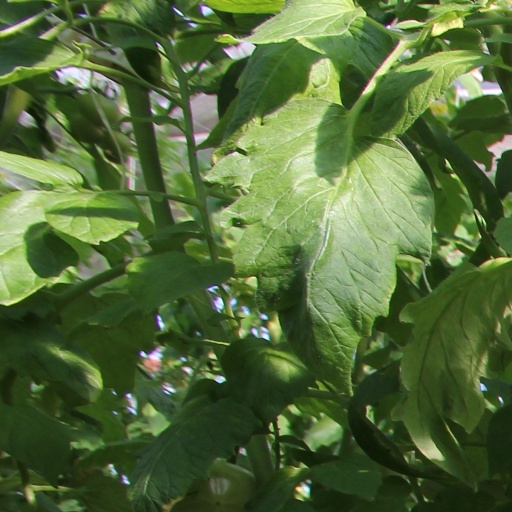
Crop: tomato